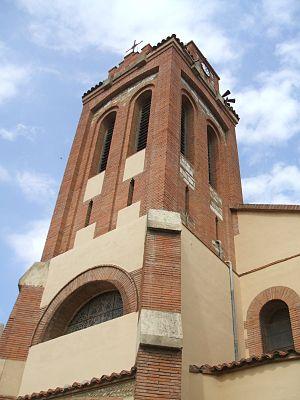
Église paroissiale Saint-Julien-et-Sainte-Basilisse, à Argelès-sur-Mer (Pyrénées-Orientales, Languedoc-Roussillon, France). Clocher-porche à l'ouest.
L'église Saint-Julien-et-Sainte-Basilisse est une église d'origine préromane située à Torreilles, dans le département français des Pyrénées-Orientales.